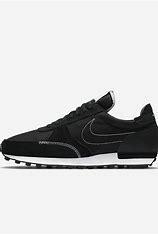
Brand: Nike
Model: Dbreak Type